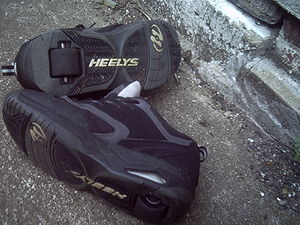
Rullesko
Et par rullesko fra Heelys.
Rullesko er det danske navn for de amerikanske sko af mærket Heelys. Skoene har et eller flere hjul, som nemt kan til og fra kobles i hver sko sål. Med hjulene i skoene, kan man gå og rulle som på rulleskøjter, ved at balancere på hælene. Med hjulet frakoblet, kan man gå almindeligt i skoene